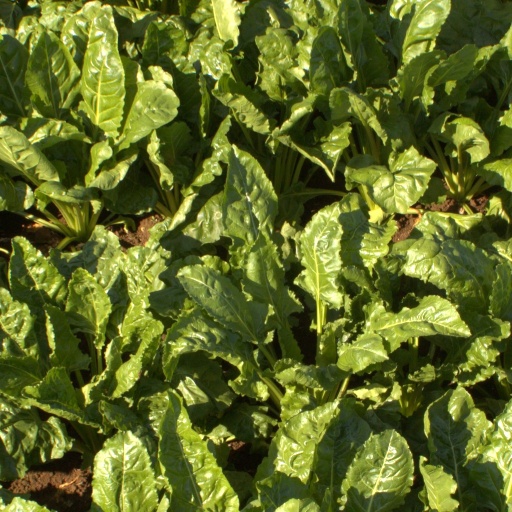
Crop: sugar beet